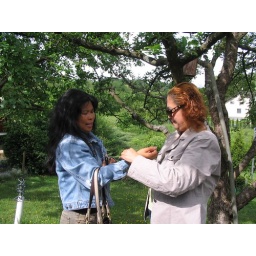
under the apple tree in country house, Springen, Germany